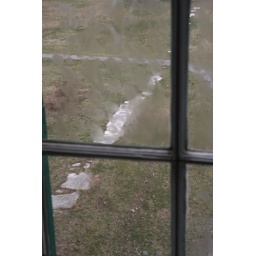
stone path beyond the window, abstracted on the top by the aged glass